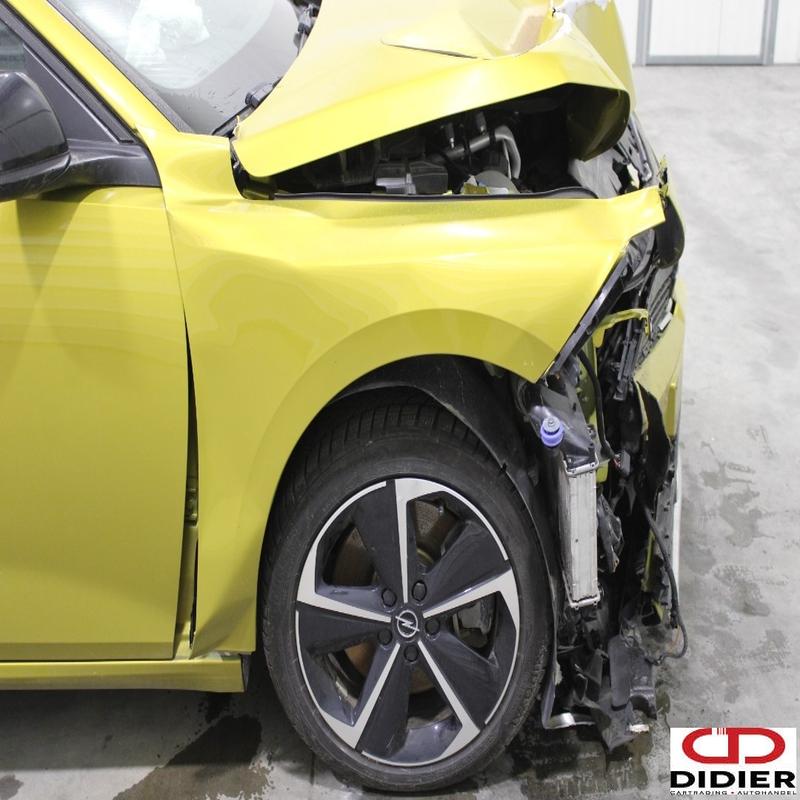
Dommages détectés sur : pare-choc avant, feu avant droit, capot, aile avant droite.
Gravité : majeur